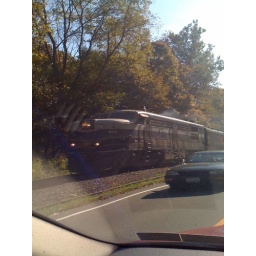
train vs. car in the national park.